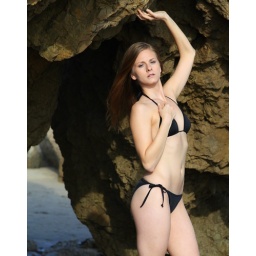
Photoshoot of a pretty model with long blonde hair and blue eyes in a black bikini.